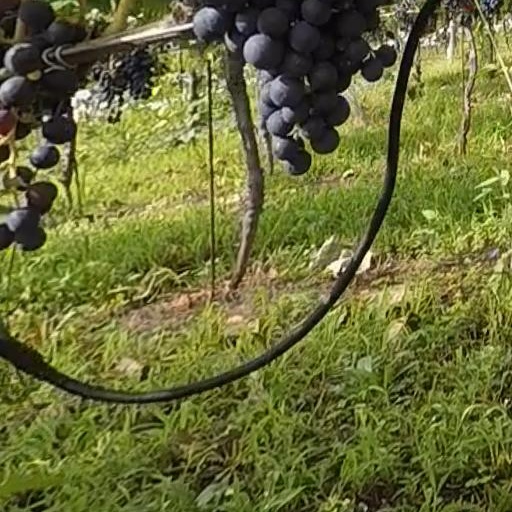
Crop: grape